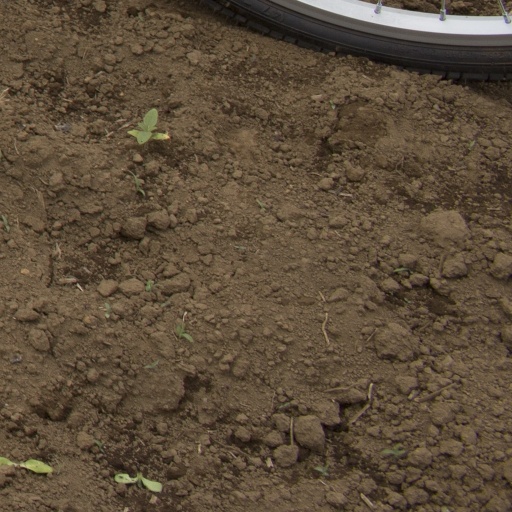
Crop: Jerusalem artichoke